Backyard Worlds

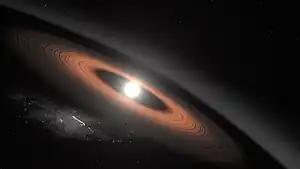
Artist's impression of the white dwarf LSPM J0207+3331 surrounded by a long-lived system of dust rings

In October 2018, a participant in the project discovered LSPM J0207+3331the oldest and coldest white dwarf known to host a circumstellar disk, despite being 3 billion years old. The time since this star became a white dwarf is far longer than the expected timescale for such disks to be cleared from a system. The disk consists of two rings at different temperatures. This star has been studied with the Keck telescope and is the subject of ongoing research.